Maund (unit)

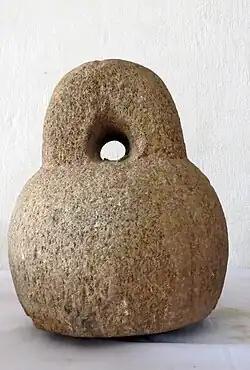
A one maund weighing stone of the Madras Presidency

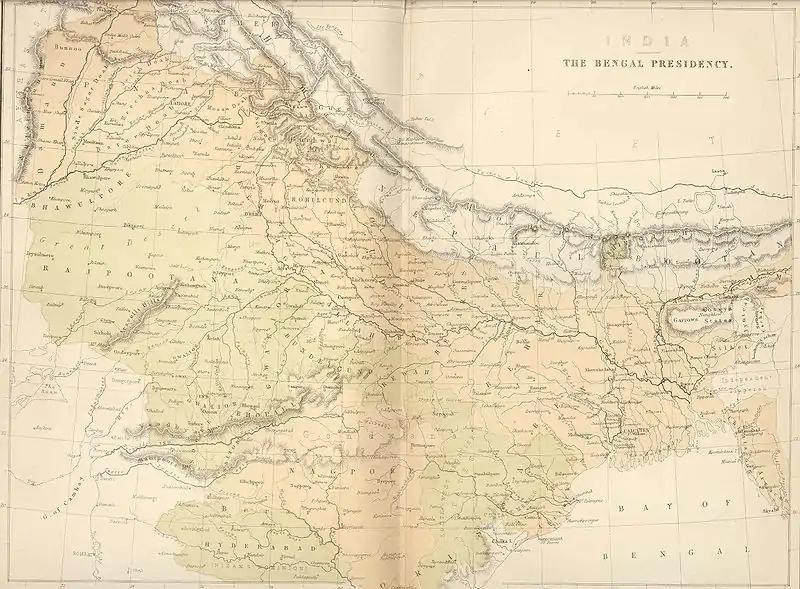
The vast extent of the Bengal Presidency (shown here in 1858) facilitated the adoption of the standard of 100 Troy pounds for the maund throughout British India.

The maund, mun or mann (Bengali: ; Urdu: ) is a traditional unit of mass used in British India, and also in Afghanistan, Persia, and Arabia: the same unit in the Mughal Empire was sometimes written as mann or mun in English, while the equivalent unit in the Ottoman Empire and Central Asia was called the "batman". At different times, and in different South Asian localities, the mass of the maund has varied, from as low as 25 pounds (11 kg) to as high as 160 pounds (72 kg): even greater variation is seen in Persia and Arabia. One maund in Pakistan is measured as 40kg.